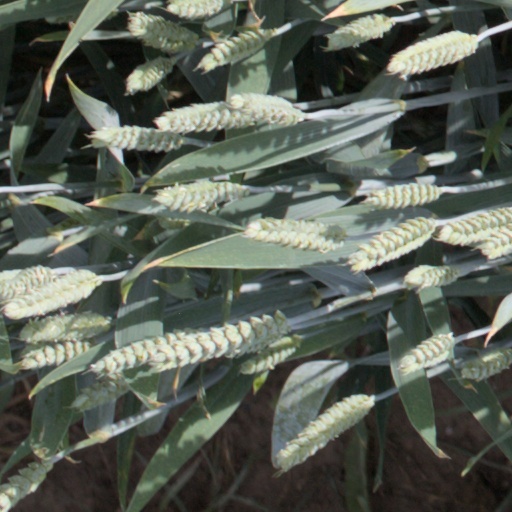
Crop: wheat